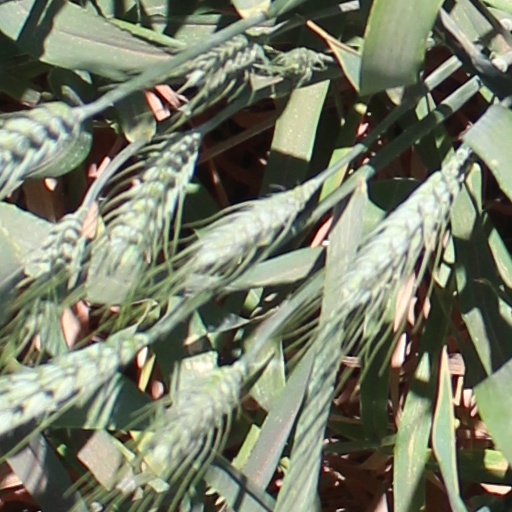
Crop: wheat